Daniel Carmick

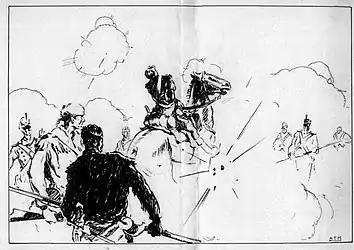
Daniel Carmick hit by a British rocket at the Battle of New Orleans. 29 December 1814.

In January 1802, he served with distinction aboard the frigate "Chesapeake", conducting blockade and convoy actions in the Mediterranean. After a year of service on the "Chesapeake", he was furloughed until January 1804 when he was ordered to lead a detachment of Marines to the newly acquired Louisiana. In May 1805, Governor Claiborne sent him to Pensacola to deliver dispatches to Governor Juan Vicente Folch, proposing a U.S. mail route through Spanish held West Florida. On orders from Washington, he left New Orleans in August to command the Marine Barracks in Philadelphia, but after a court martial hearing over disrespecting his commanding officer, he returned to New Orleans in the beginning of 1807. In August, he was put in command of the barracks in Washington.